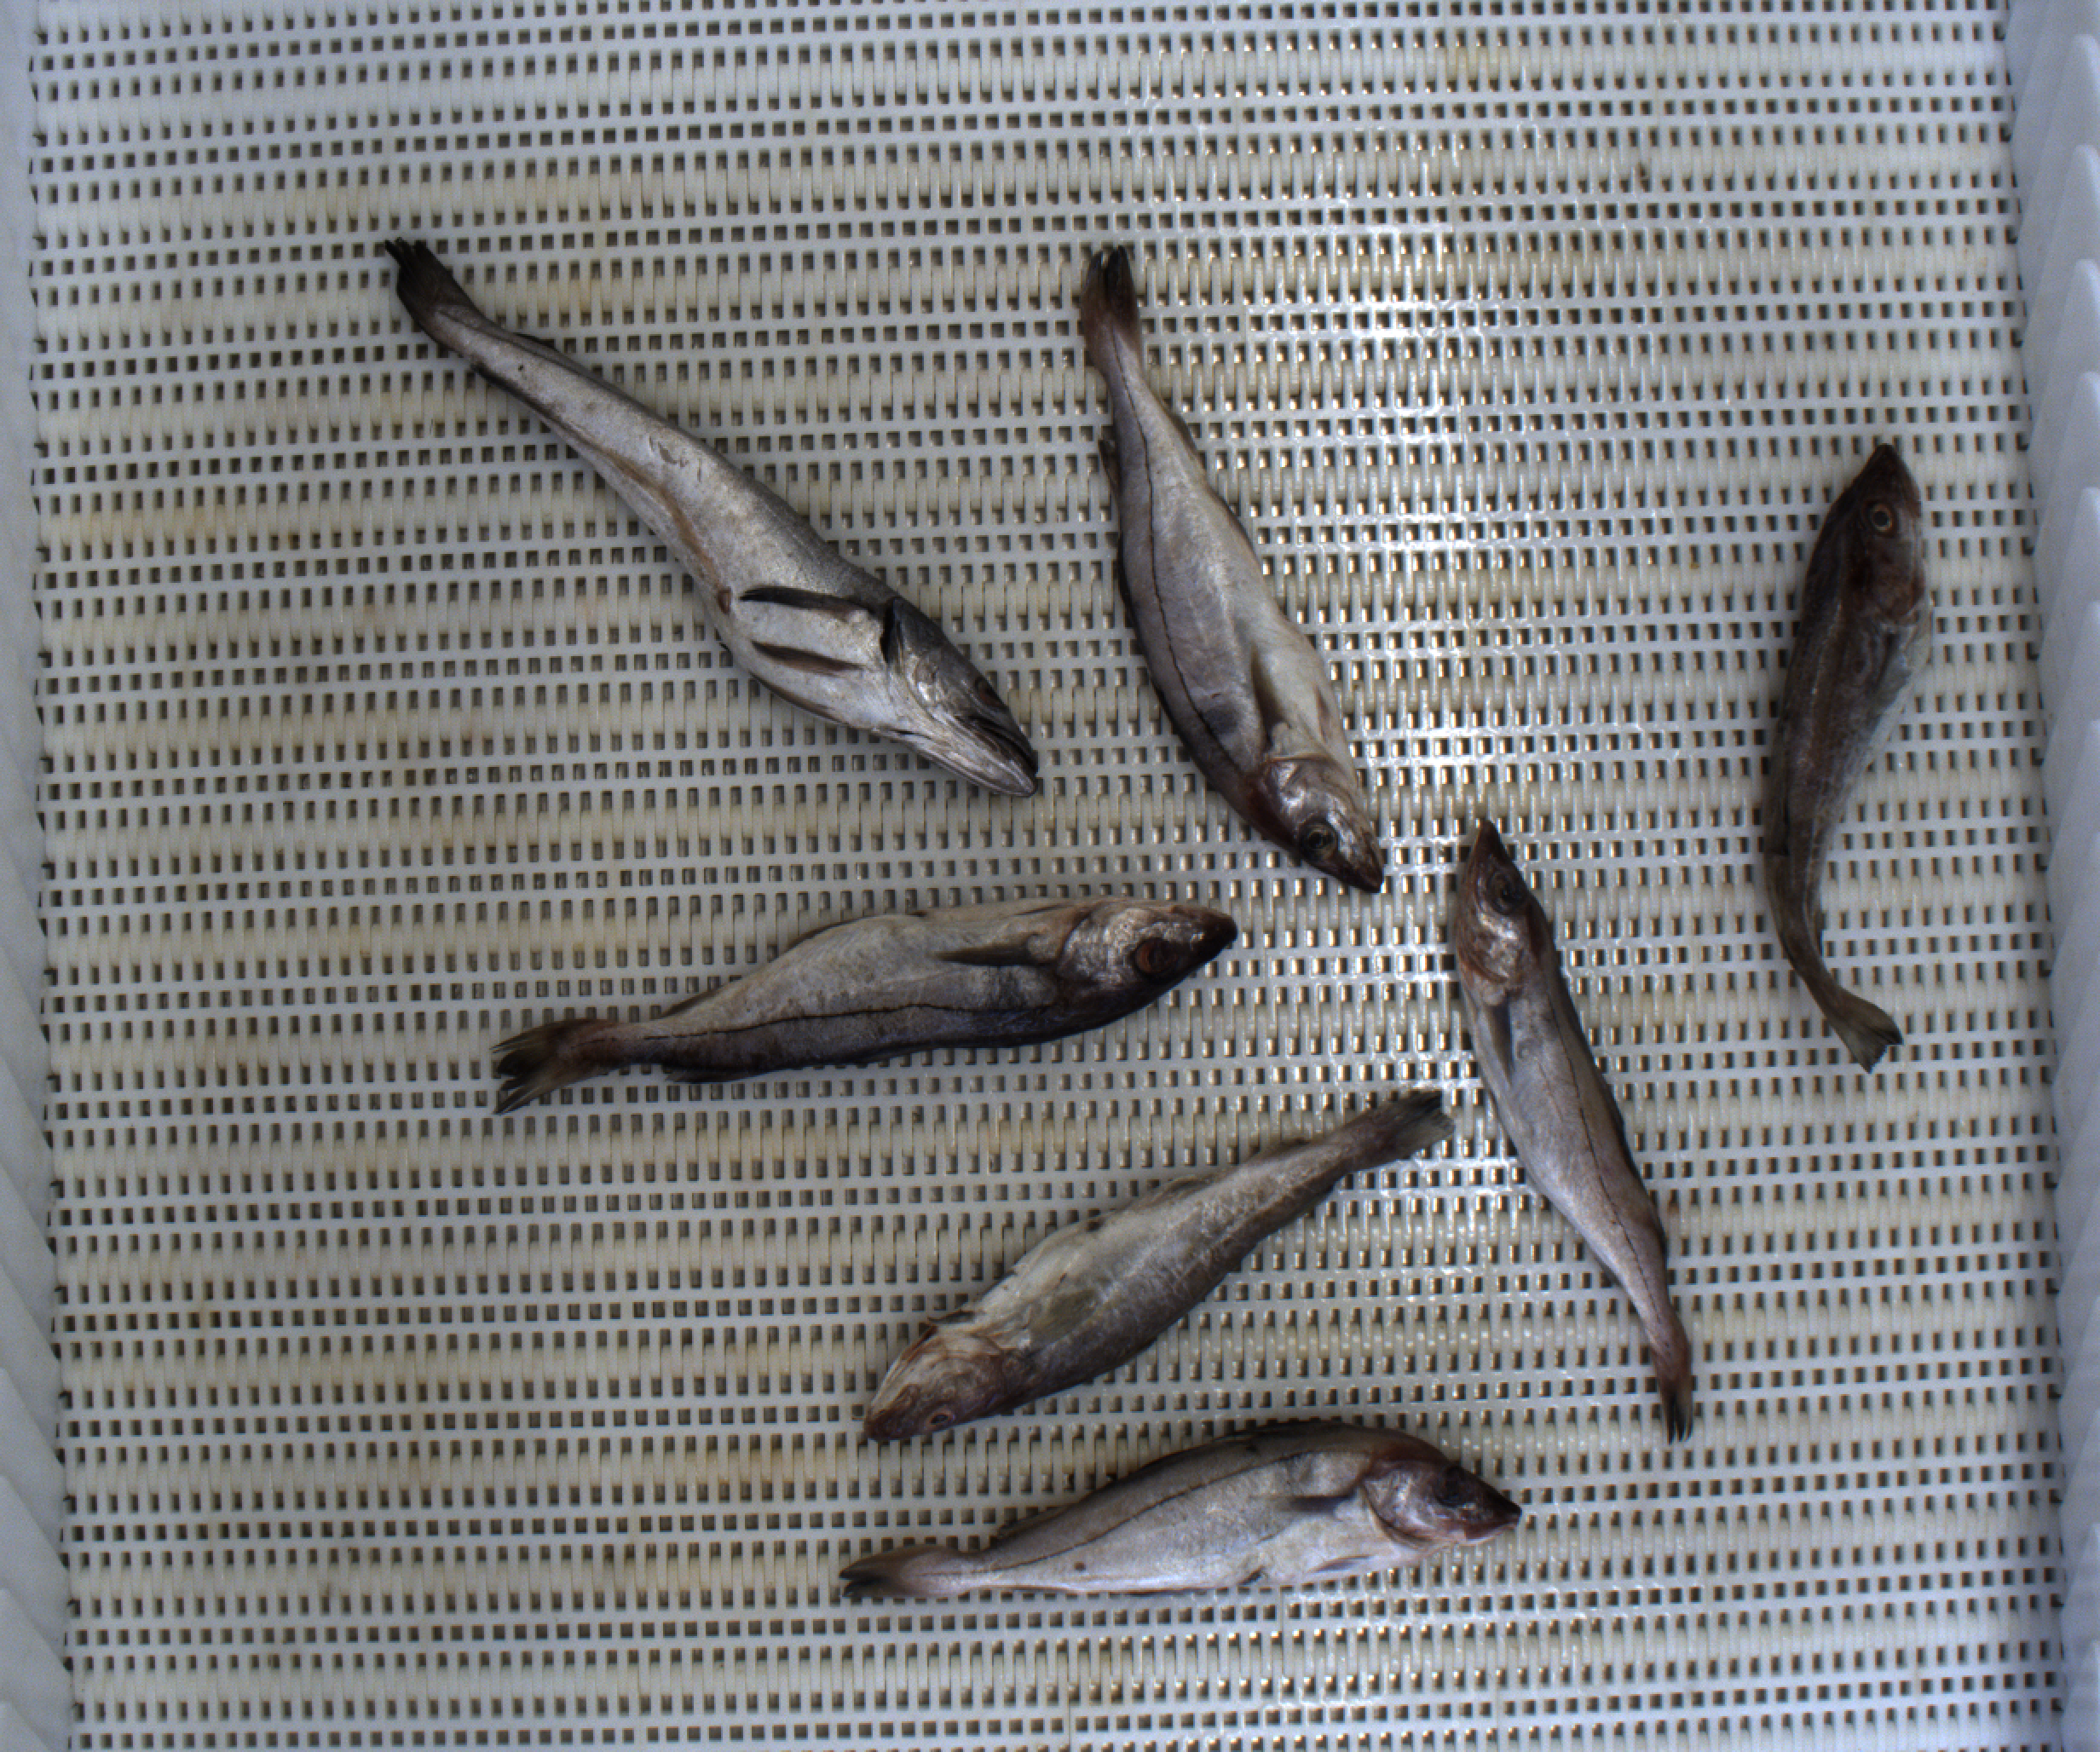
Total fish: 7
Cod: 2
Haddock: 4
Whiting: 0
Hake: 1
Horse mackerel: 0
Saithe: 0
Other: 0